Neil Gallagher (Donegal footballer)

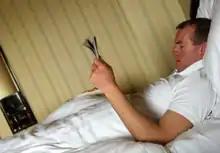

Neil Gallagher (born 18 August 1982) is an Irish former Gaelic footballer who played for Glenswilly and the Donegal county team.